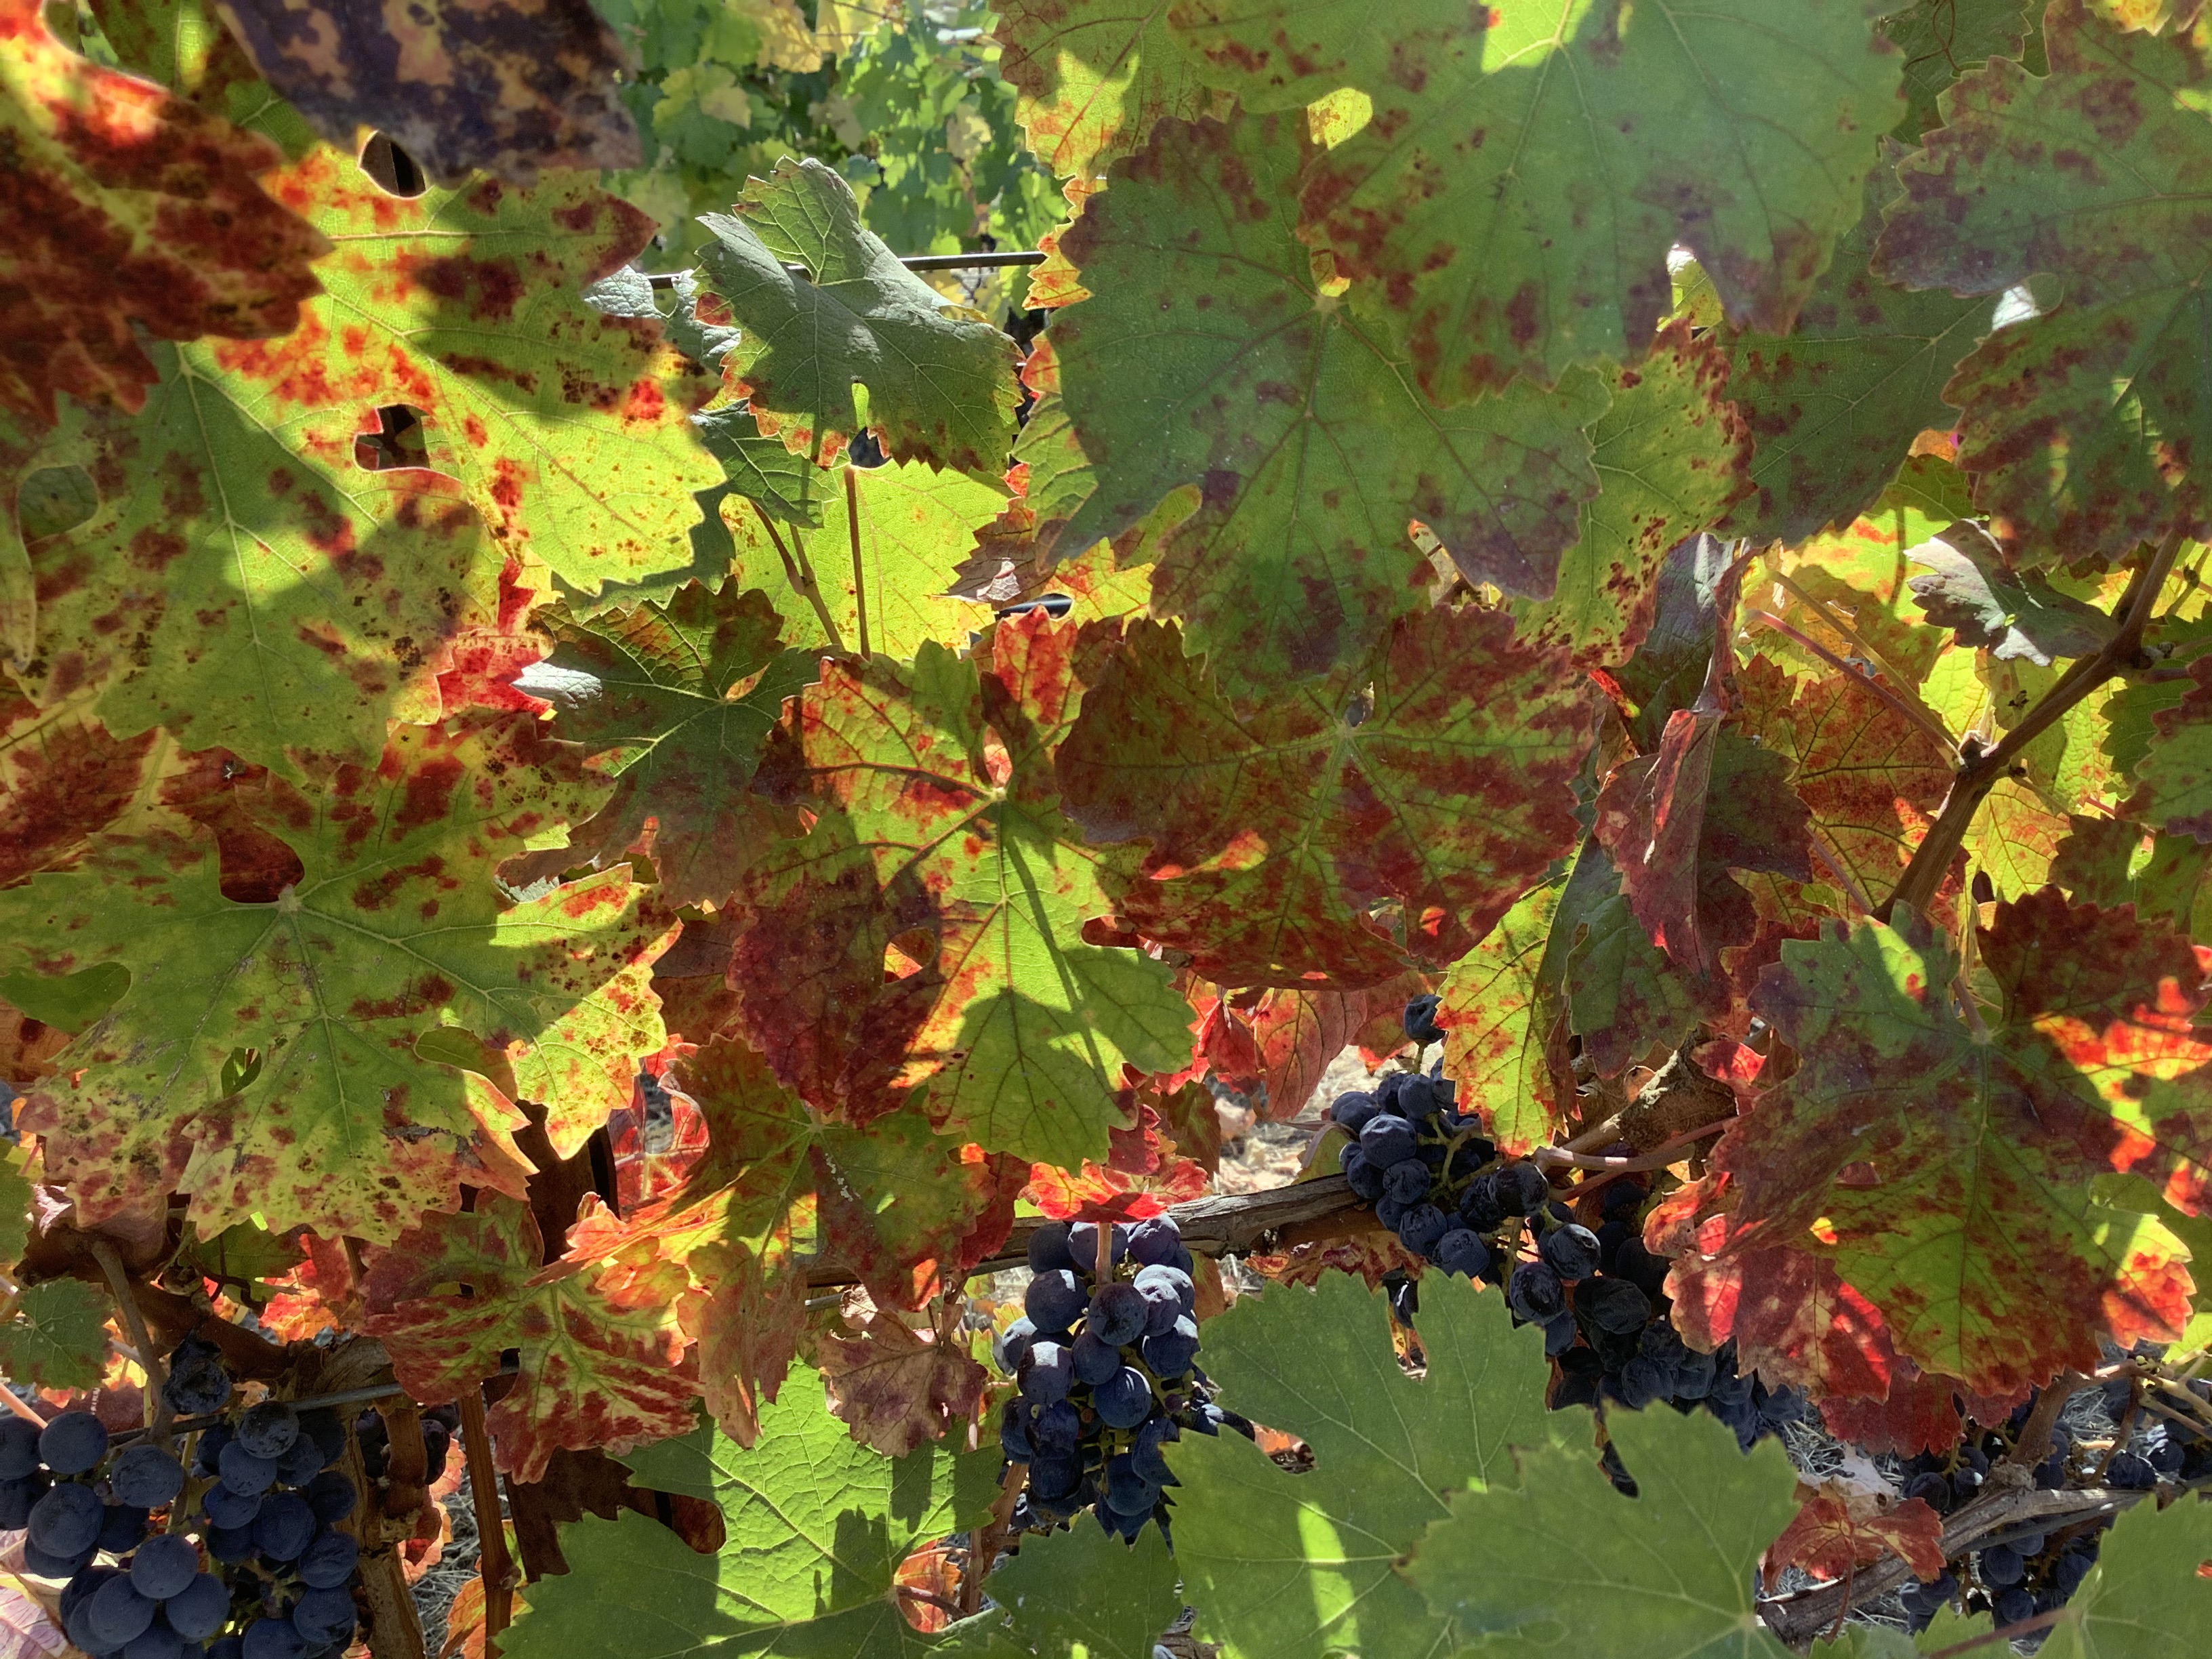
Label: Red Blotch